Scott Poteet

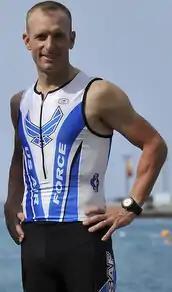
Scott Poteet at 2010 Ironman World Championship

Poteet and his wife Kristen have two daughters and one son. He is a runner and triathlete, competing in 15 Ironman triathlons since 2000, including four Ironman World Championships in Kailua-Kona, Hawaii.